Arcadio Huang

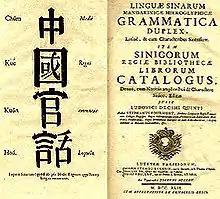
The Chinese grammar published by Étienne Fourmont in 1742

After the death of Huang on 1 October 1716, Fourmont became officially responsible for classifying papers of the deceased. He made a very negative report on the contents of these documents and continued to criticize the work of Huang. Continuing his work on the languages of Europe and Asia (and therefore the Chinese), he took all the credit for the dissemination of the 214 key system in France, and finally published a French-Chinese lexicon and a Chinese grammar, without acknowledging the work of Huang, whom he was continuing to denigrate publicly.